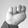
ASL letter: N